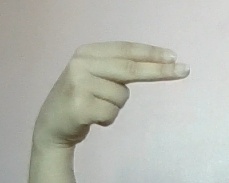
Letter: ain